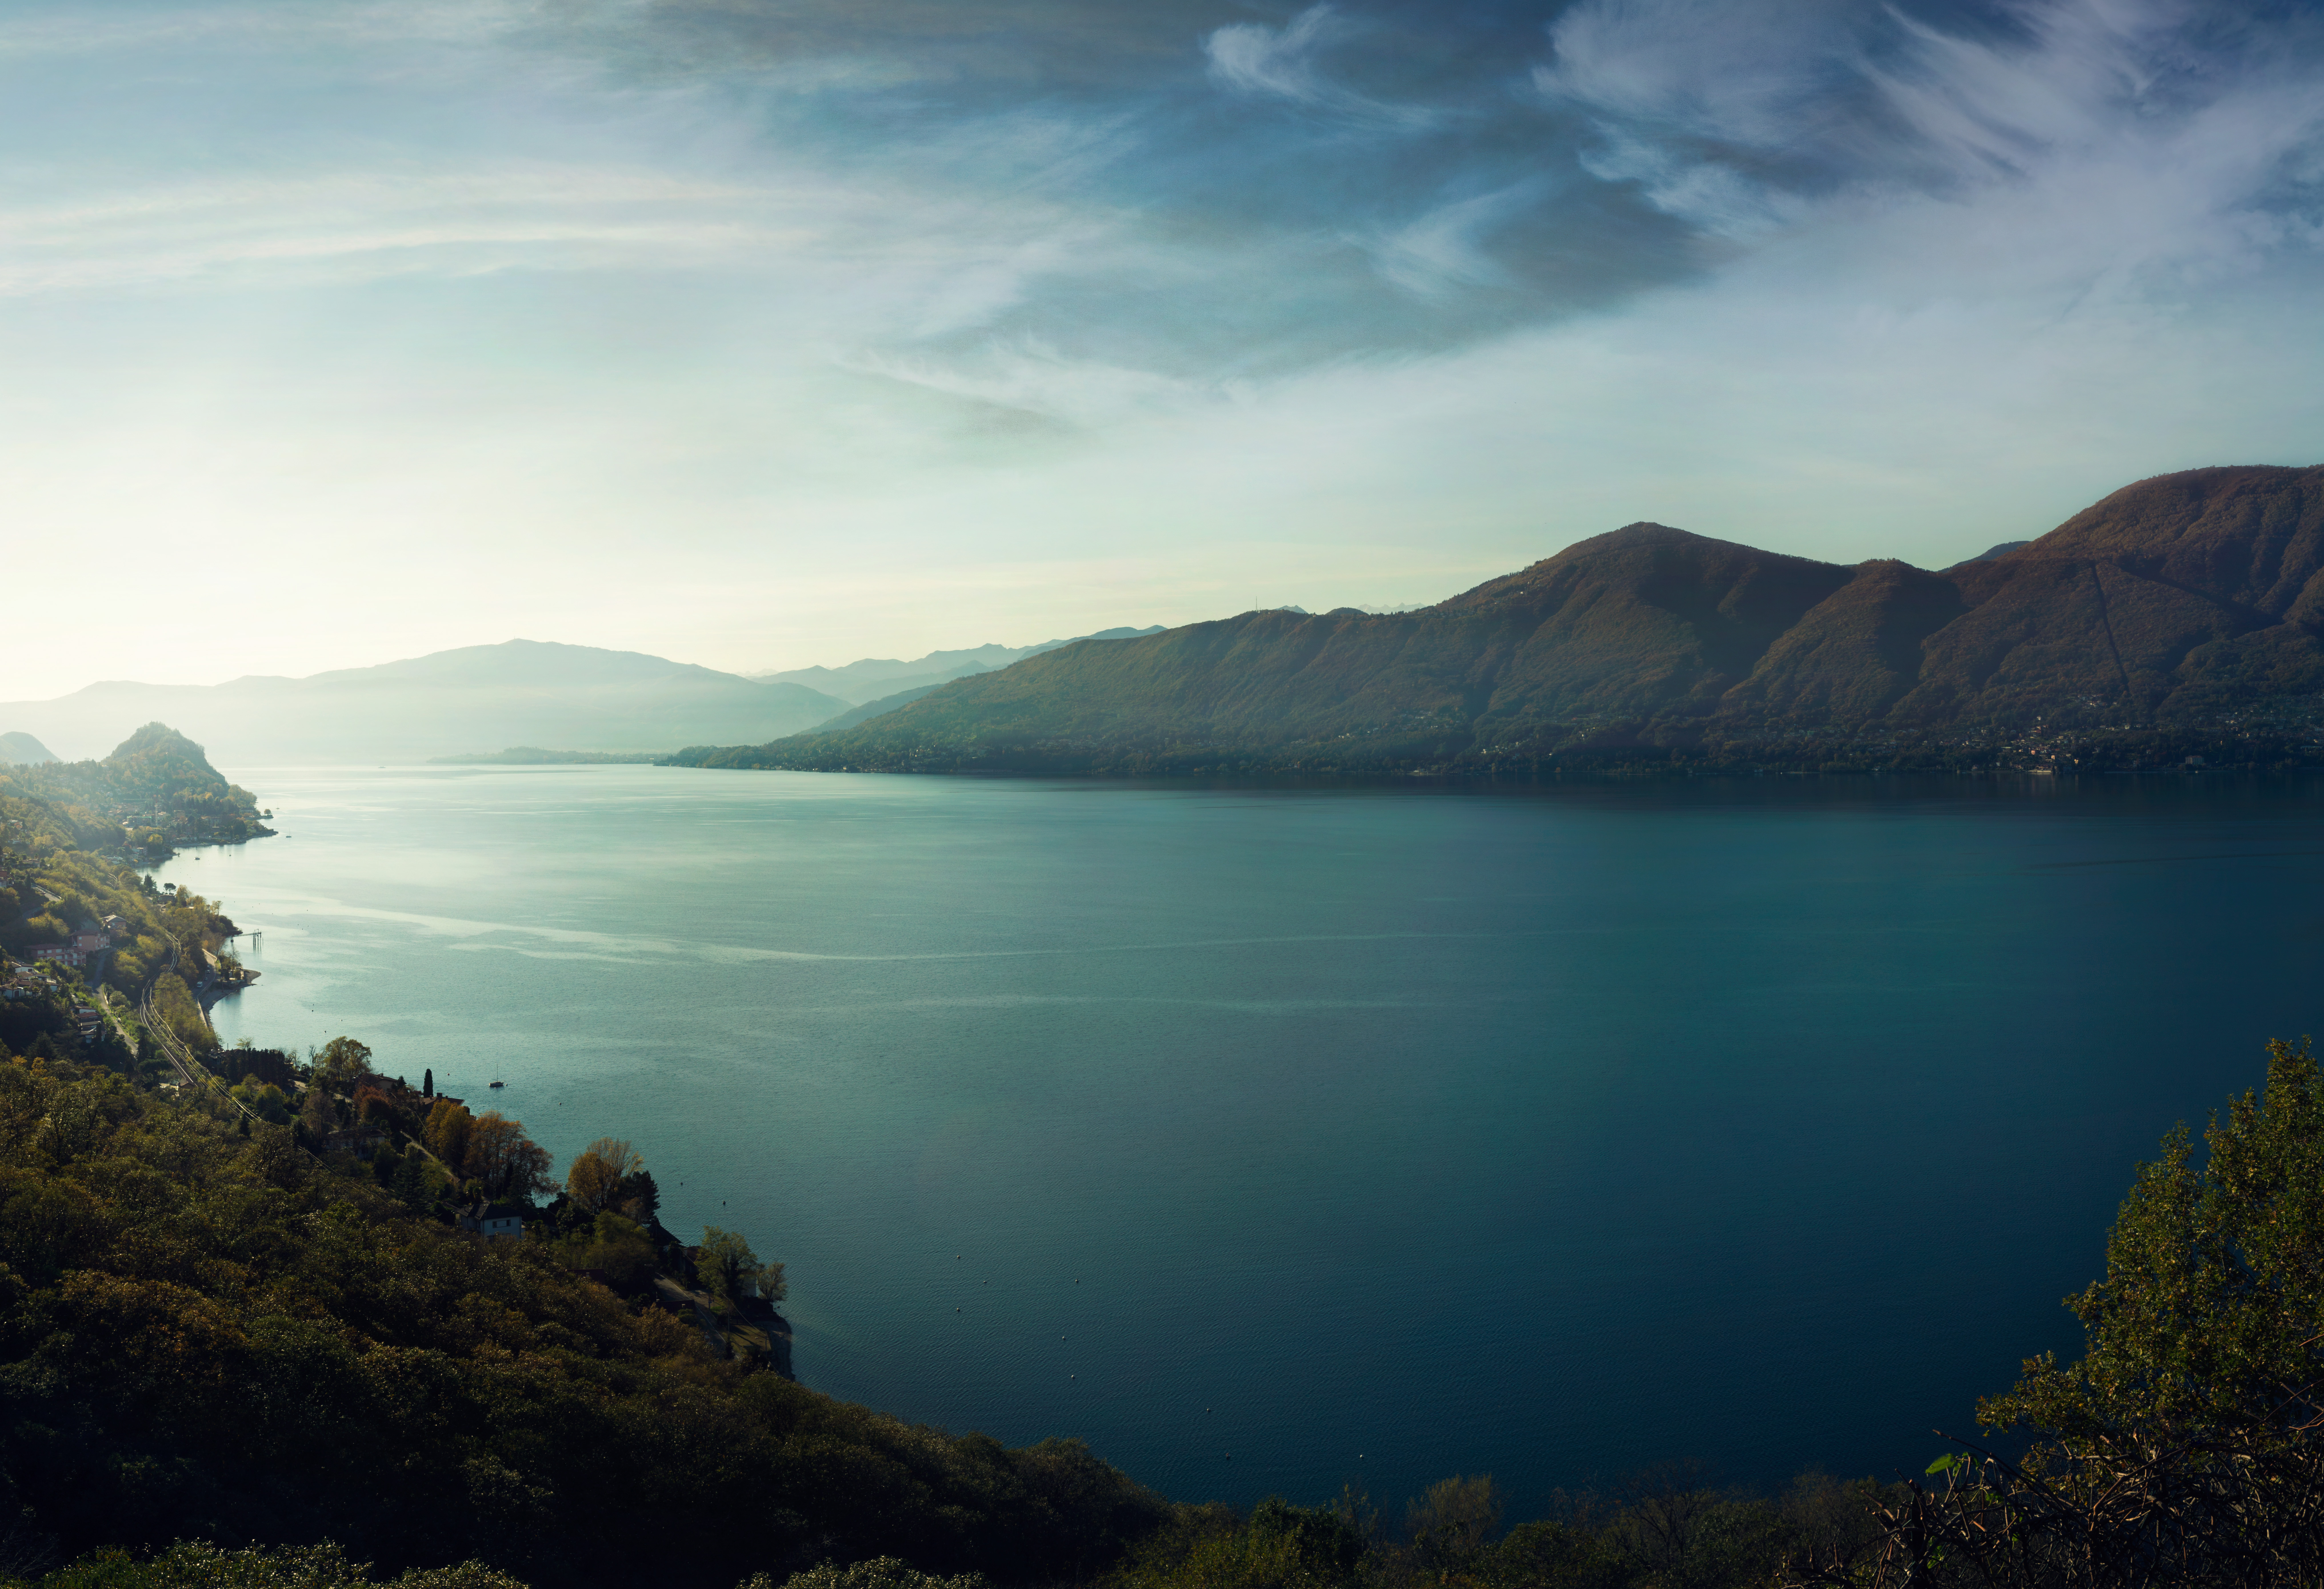
landscape, sea, coast, nature, horizon, mountain, cloud, sky, mist, cloudy, morning, hill, lake, dawn, mountain range, dusk, reflection, scenery, bay, fjord, reservoir, aerial, highland, body of water, trees, sunny, hills, clouds, mountains, fell, loch, crater lake, atmospheric phenomenon, mountainous landforms